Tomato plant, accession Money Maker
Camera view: horizontal (90 deg, fisheye); turntable rotation: 300 degrees
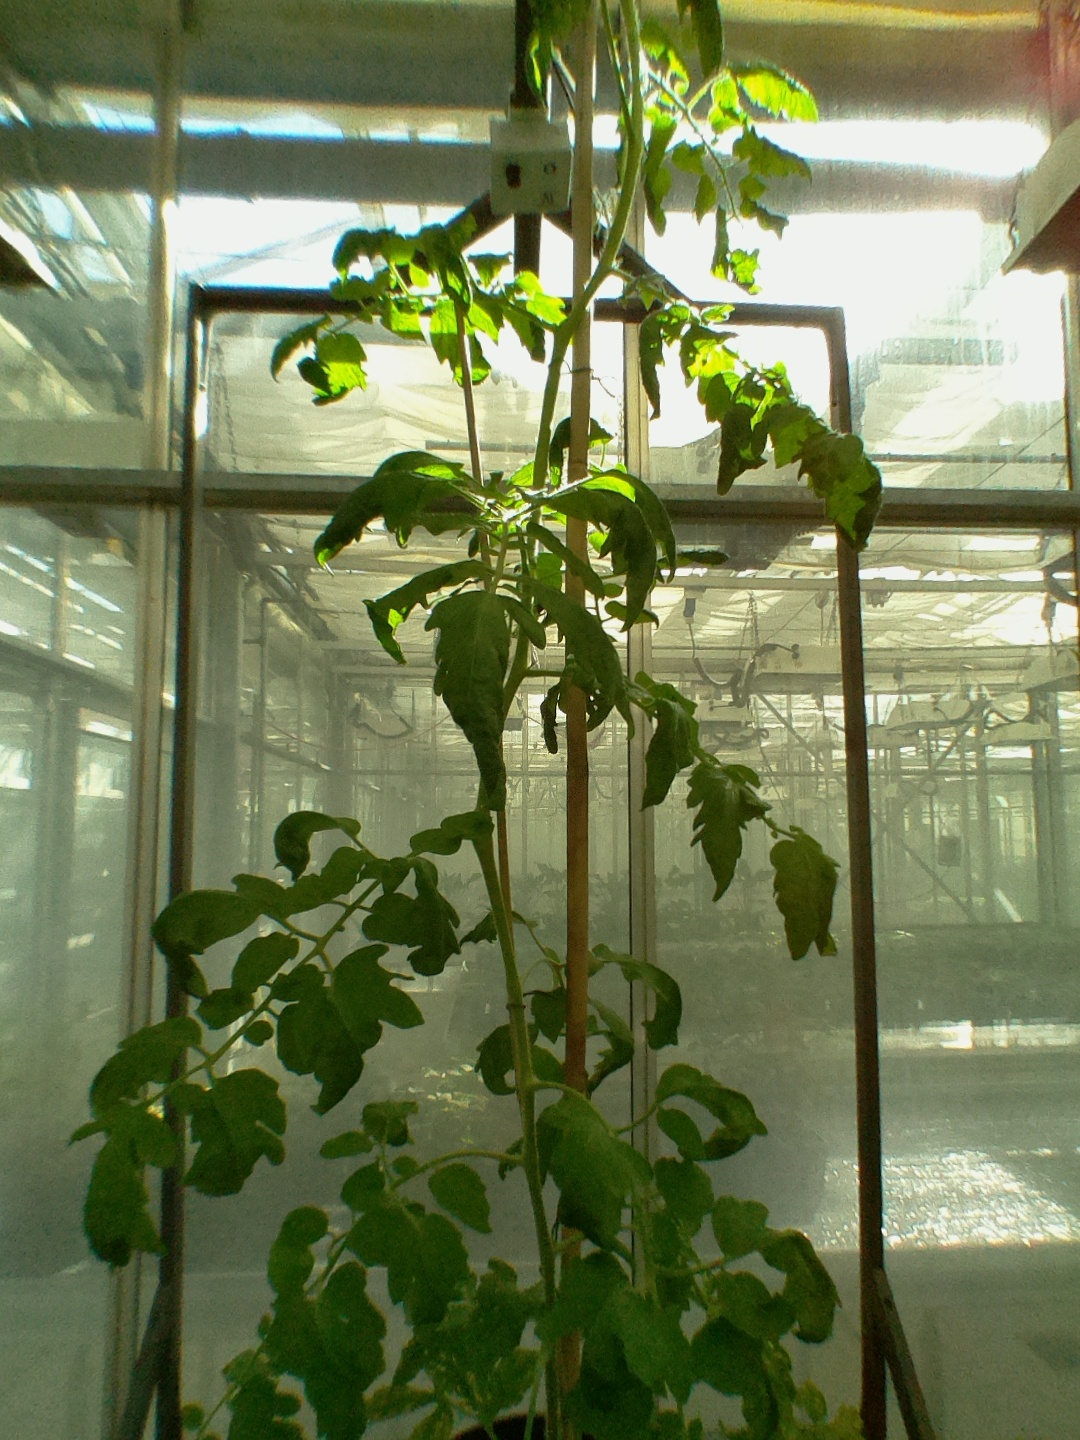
BBCH growth stage 70: Fruits at the main stem or branches visibles